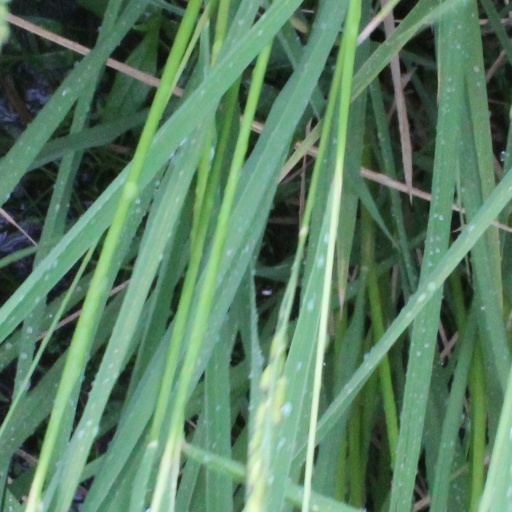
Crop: rice